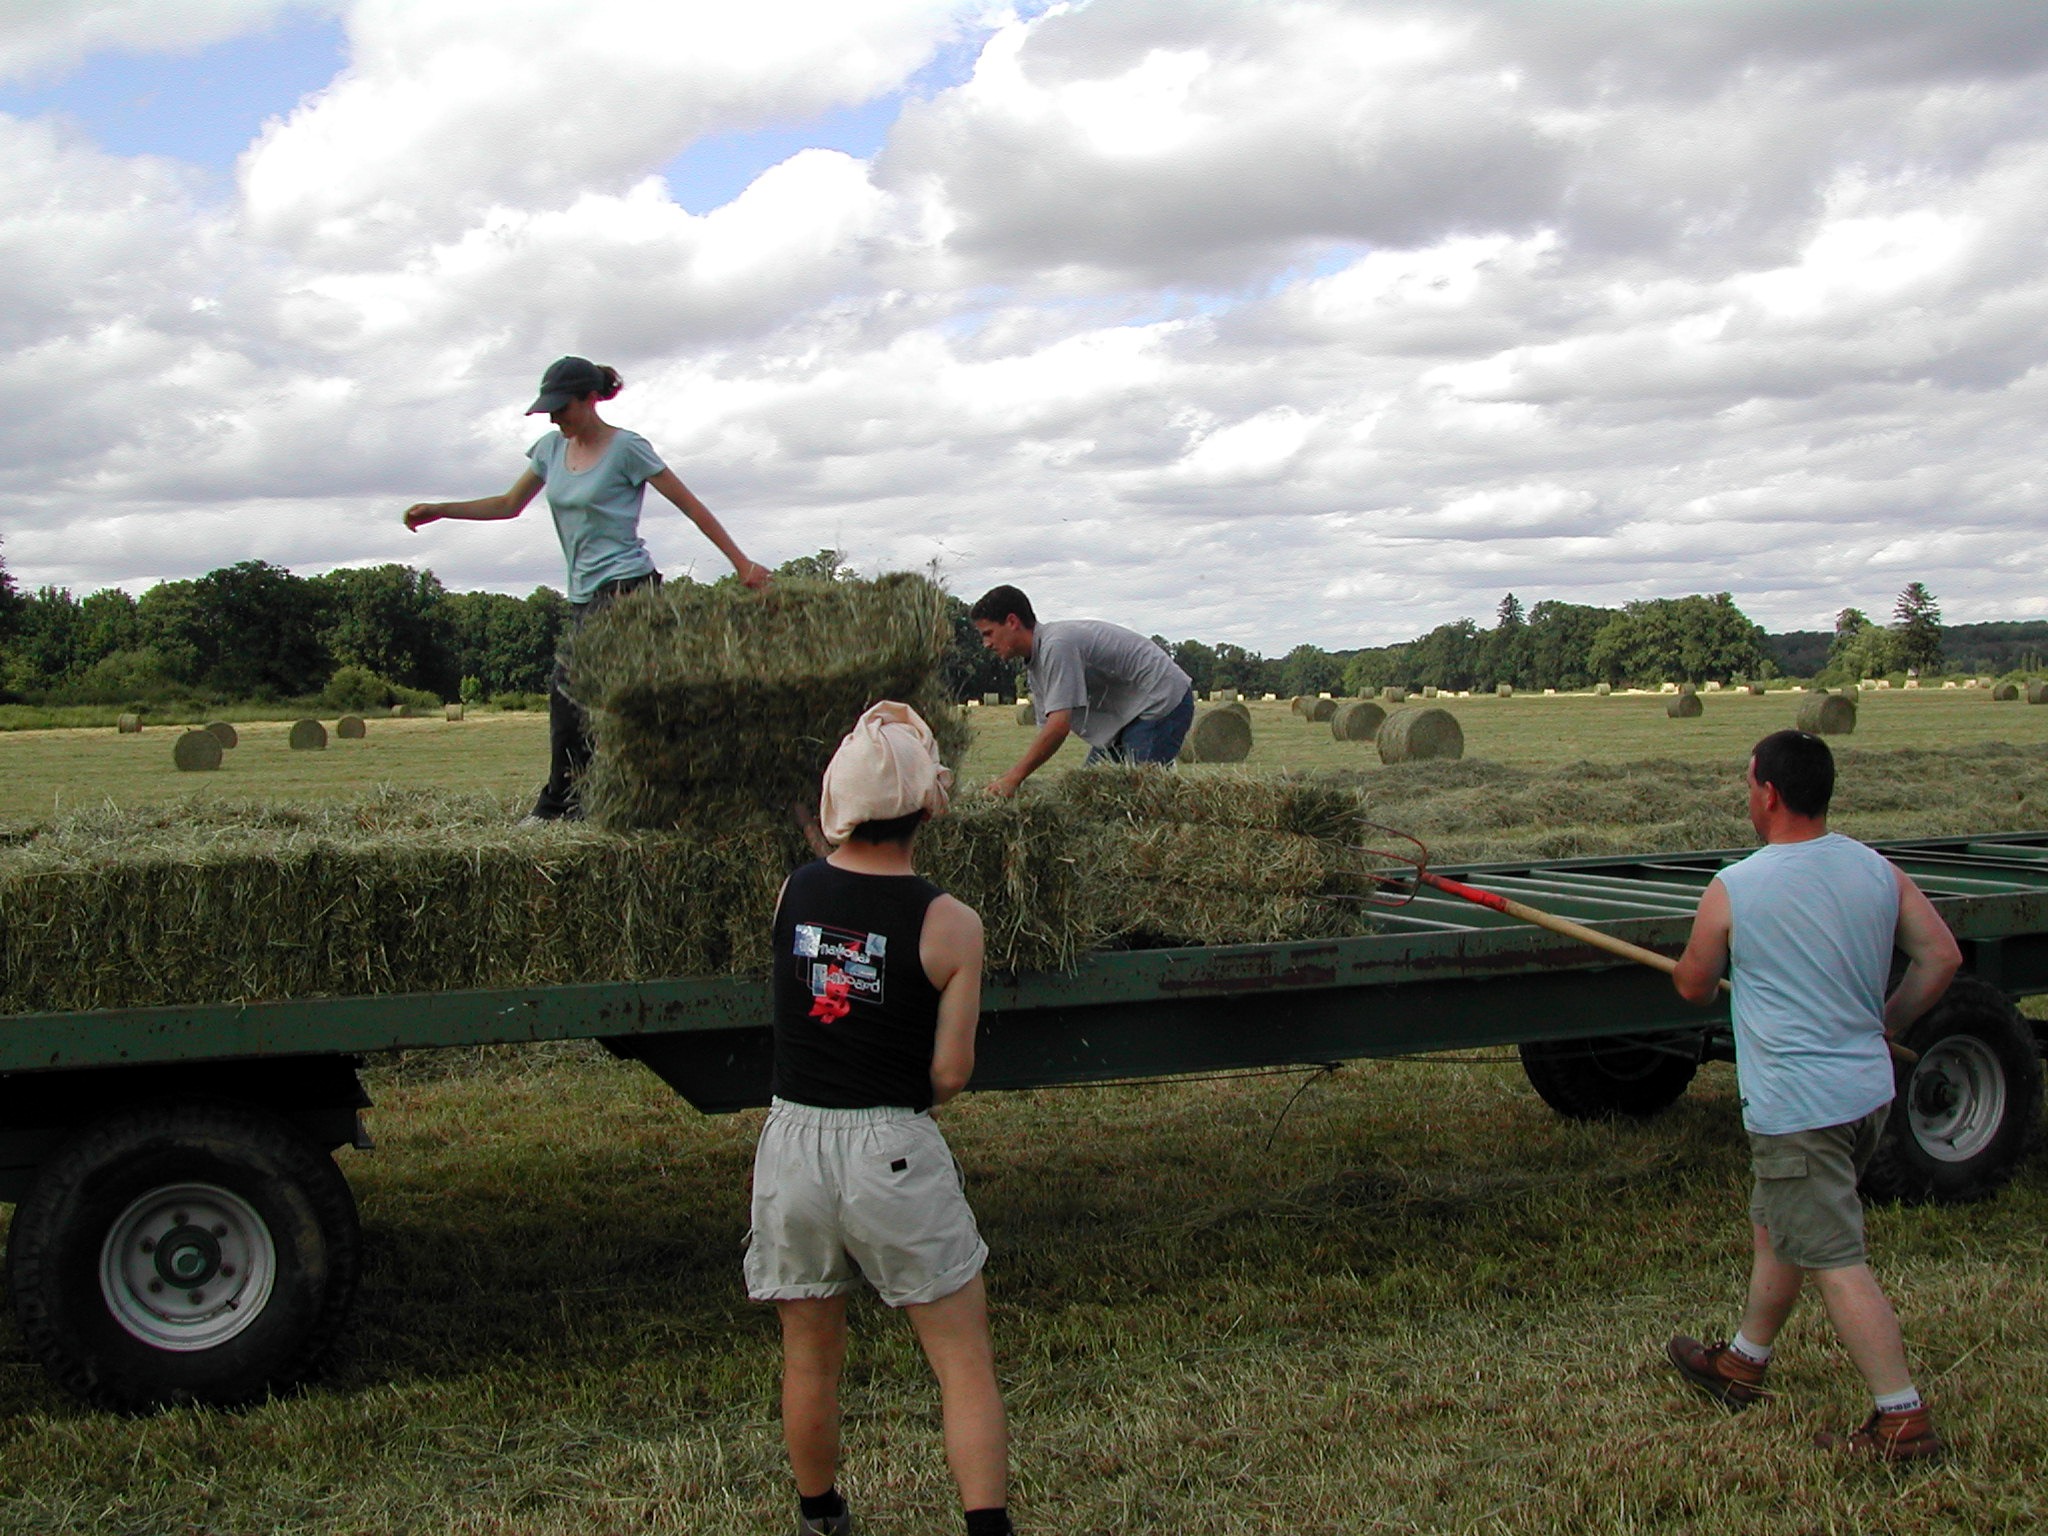
work, nature, outdoor, hay, field, farm, rural, vehicle, agriculture, toy, farmer, culture, outdoor activities